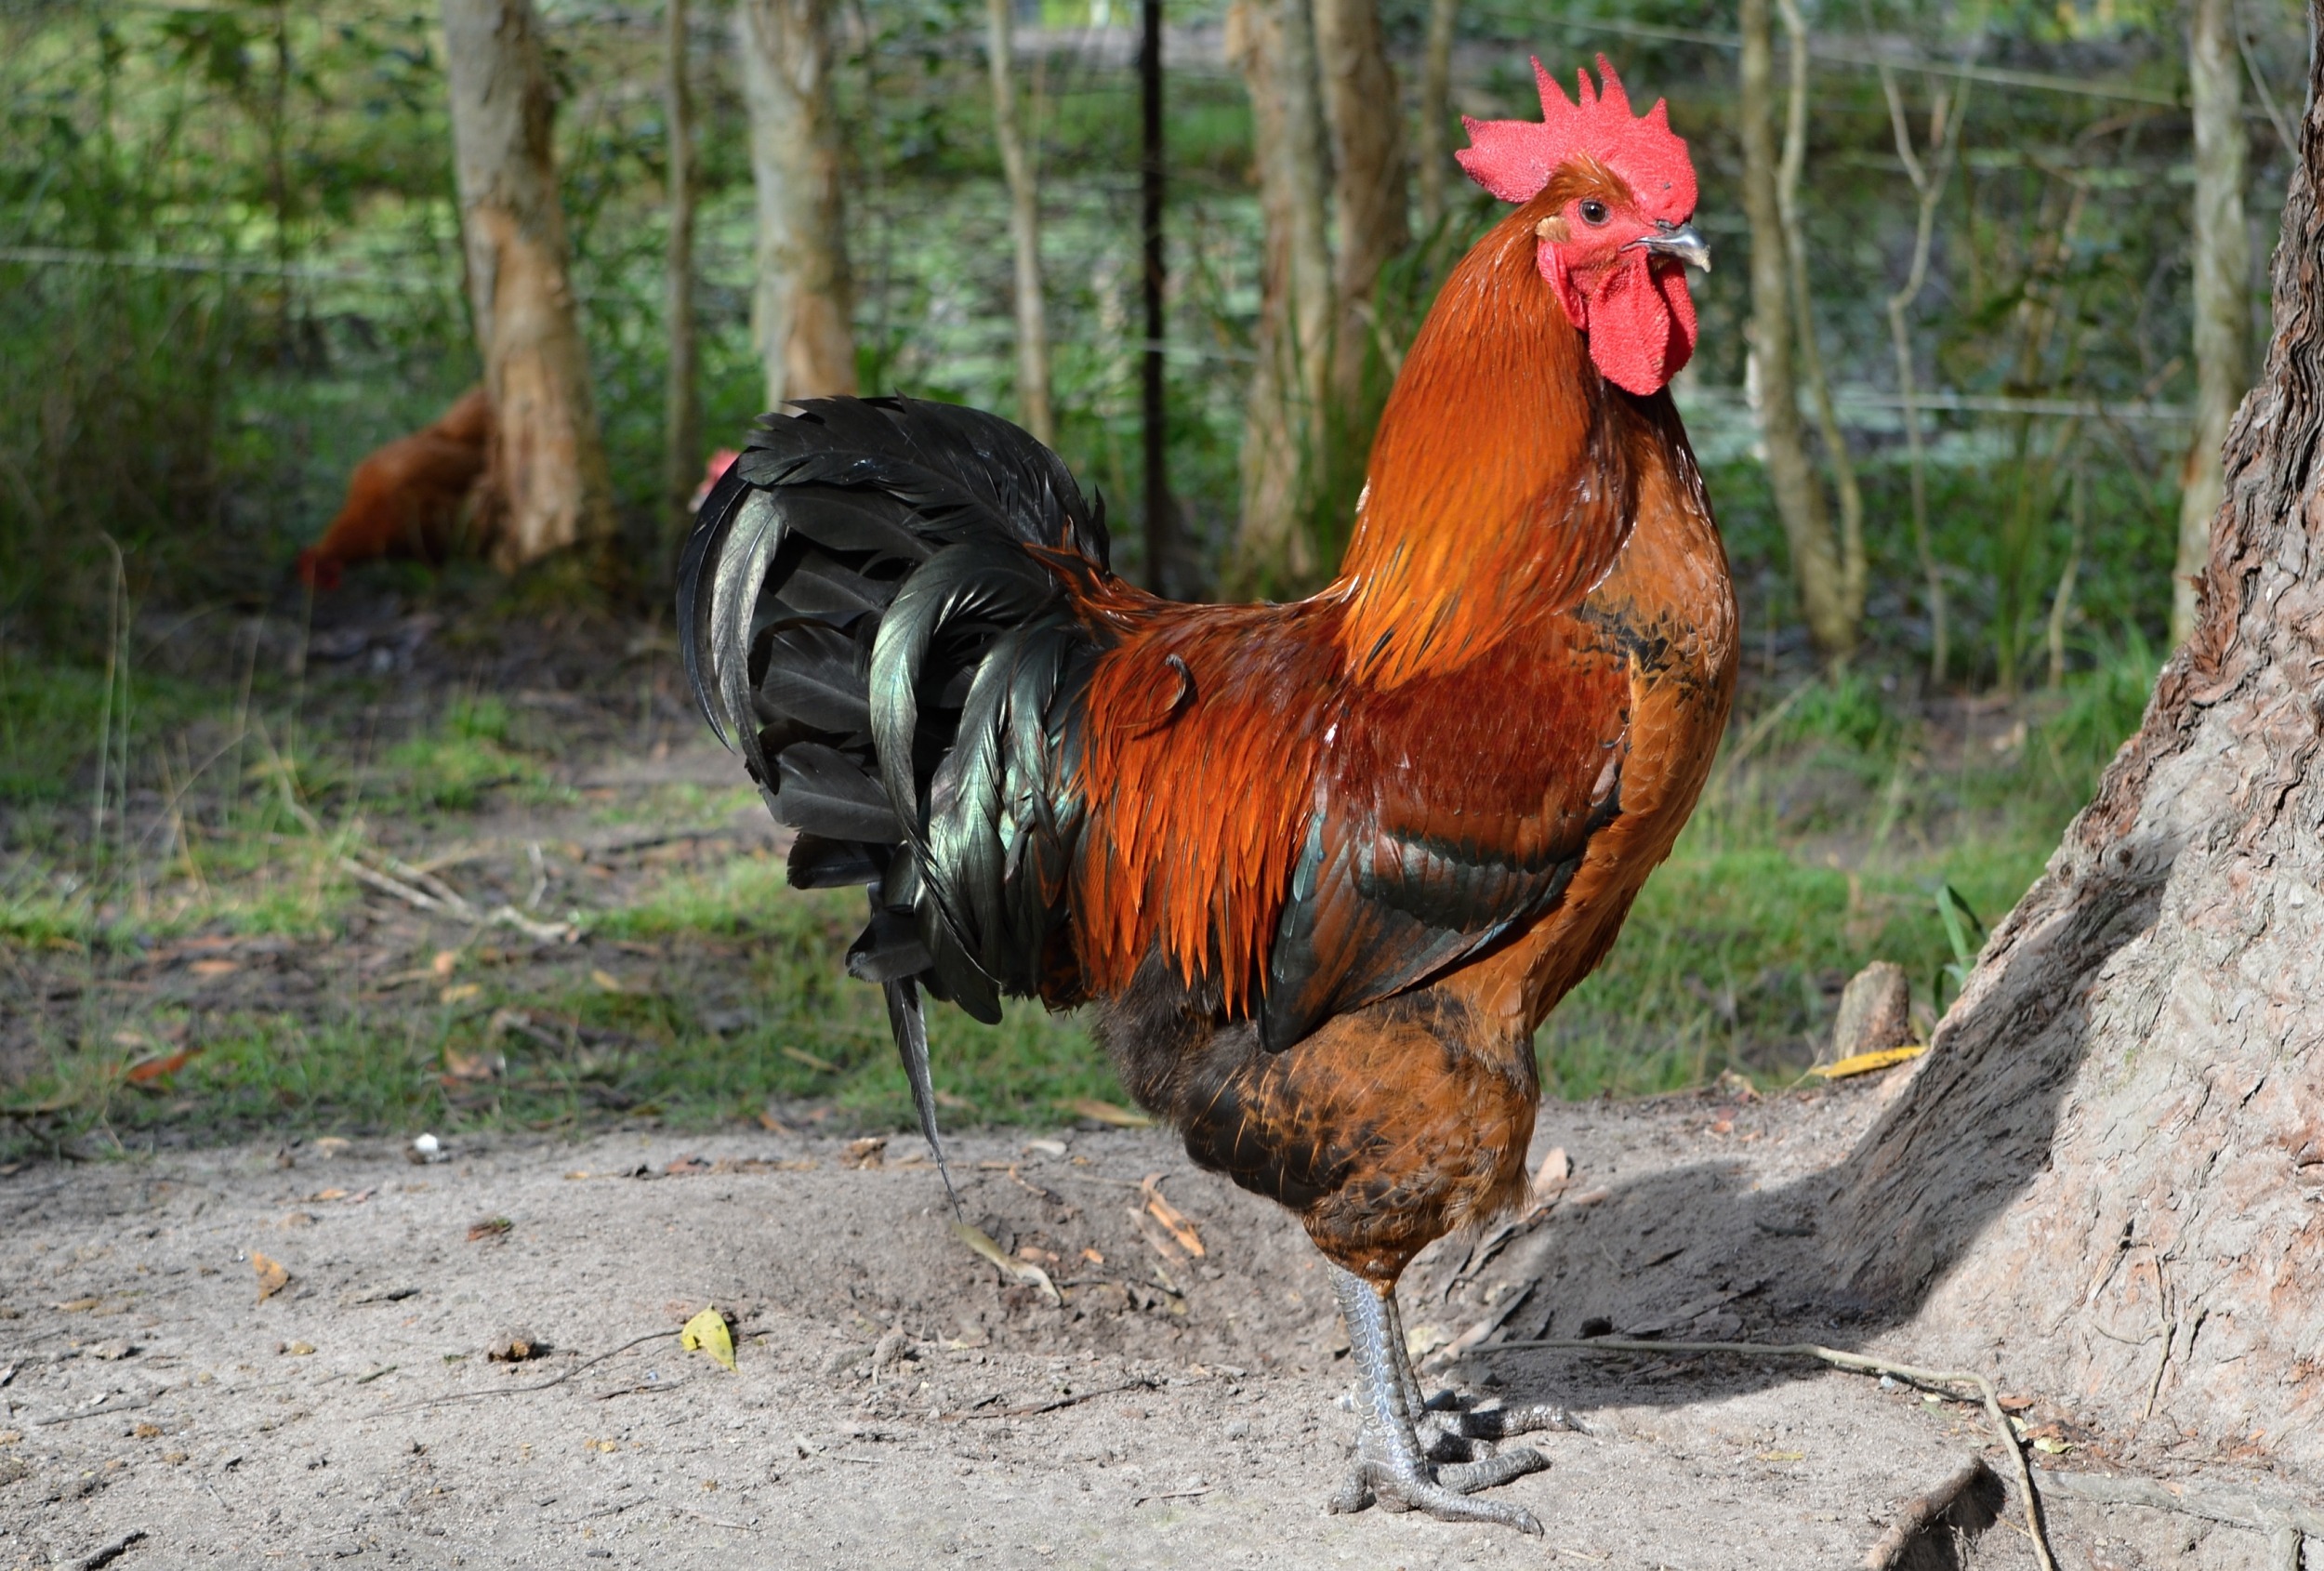
bird, farm, animal, looking, beak, colorful, chicken, fowl, fauna, rooster, poultry, cock, feathers, animals, galliformes, farm animal, vertebrate, domestic, shiny, phasianidae, proud